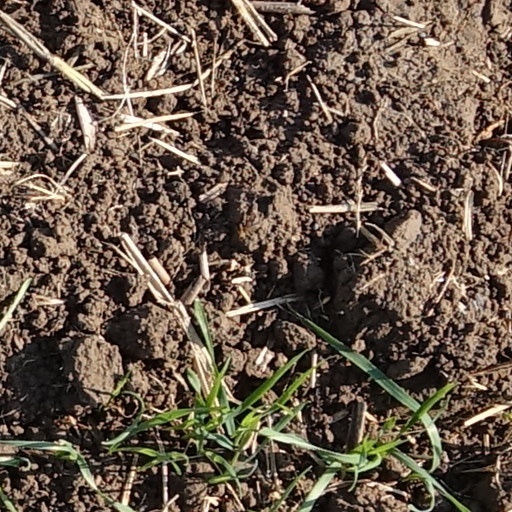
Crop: wheat